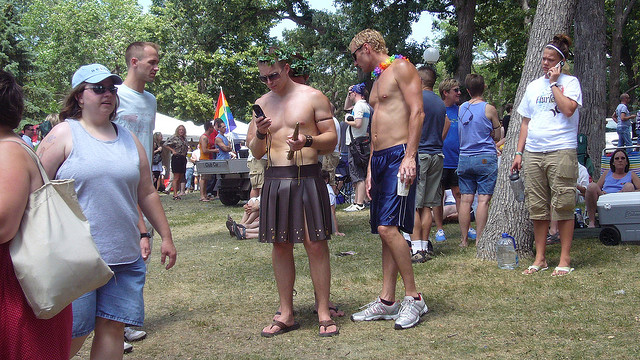
user: Given an image and a question. Answer the question in a short answer. Question: What does the flag in this represent? Short Answer:
assistant: lgbtq